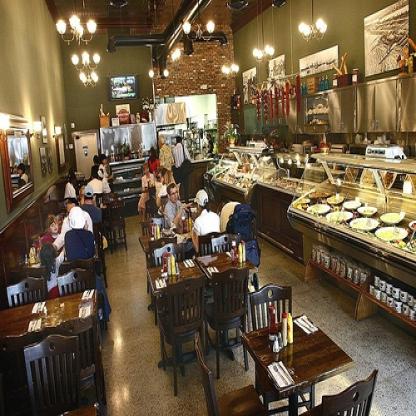
Scene: Indoor